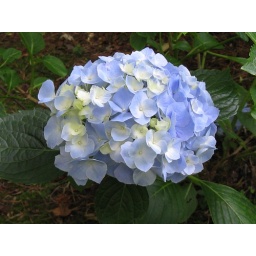
Hydrandea in blue and white